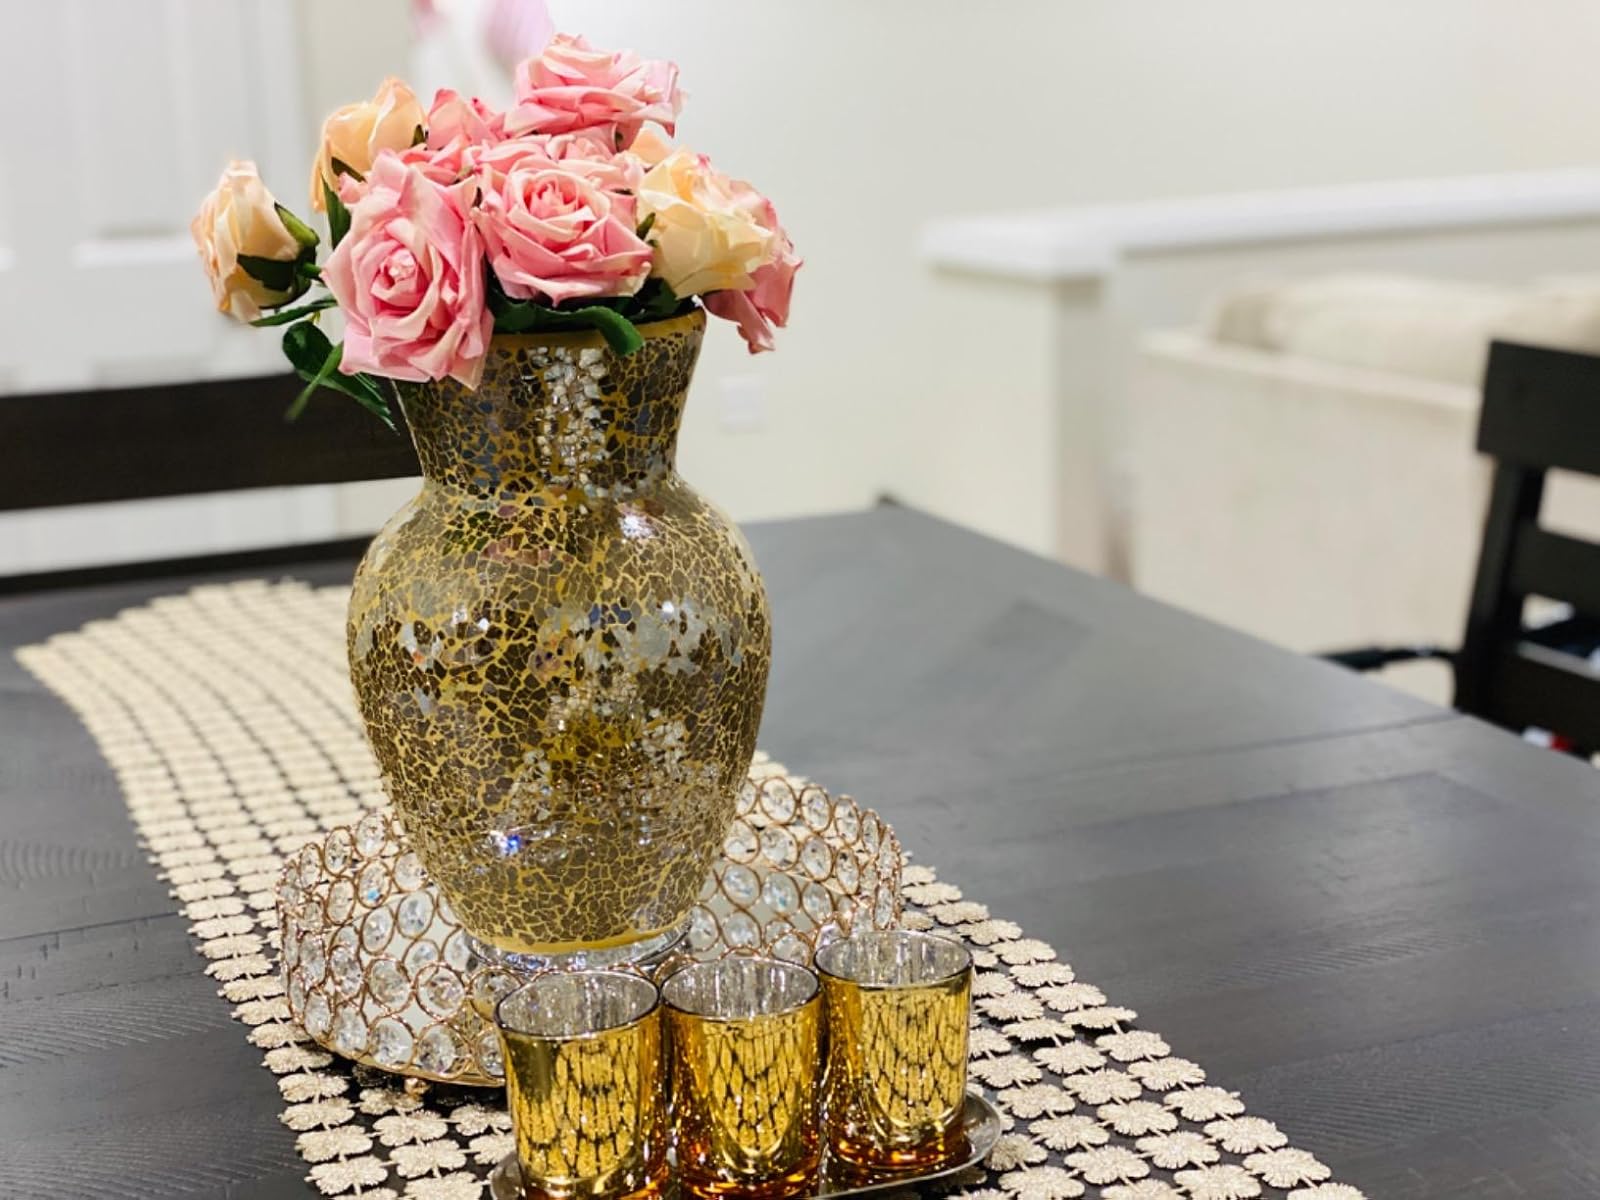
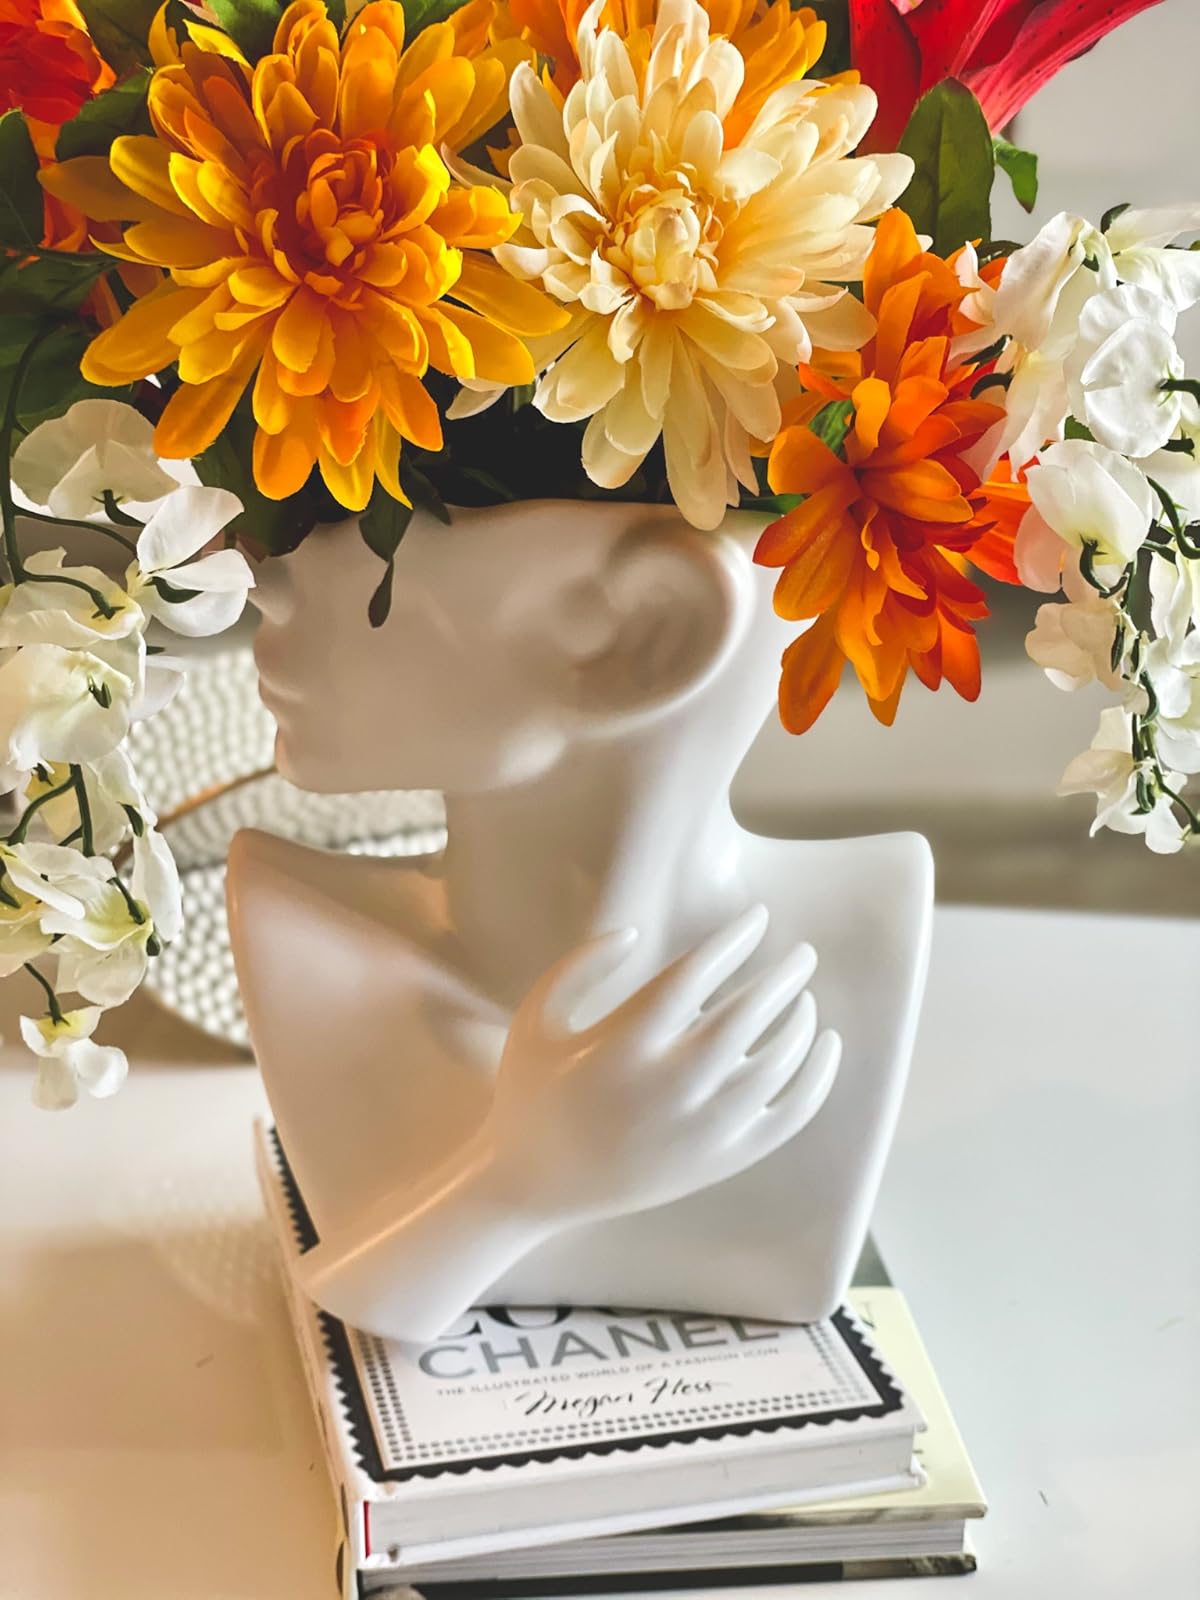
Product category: vase
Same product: no